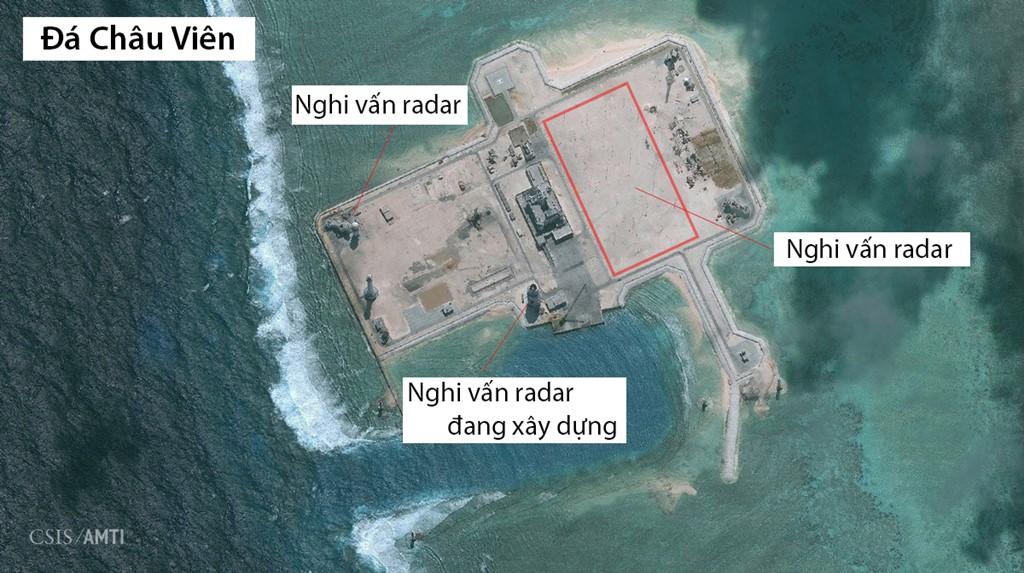
có một khu đất đang được bao quanh bởi bãi biển